Tensor tympani muscle

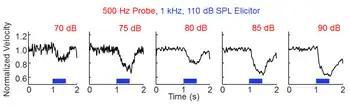

Thus, the reflex most likely developed to protect early humans from loud thunder claps which do not happen in a split second.